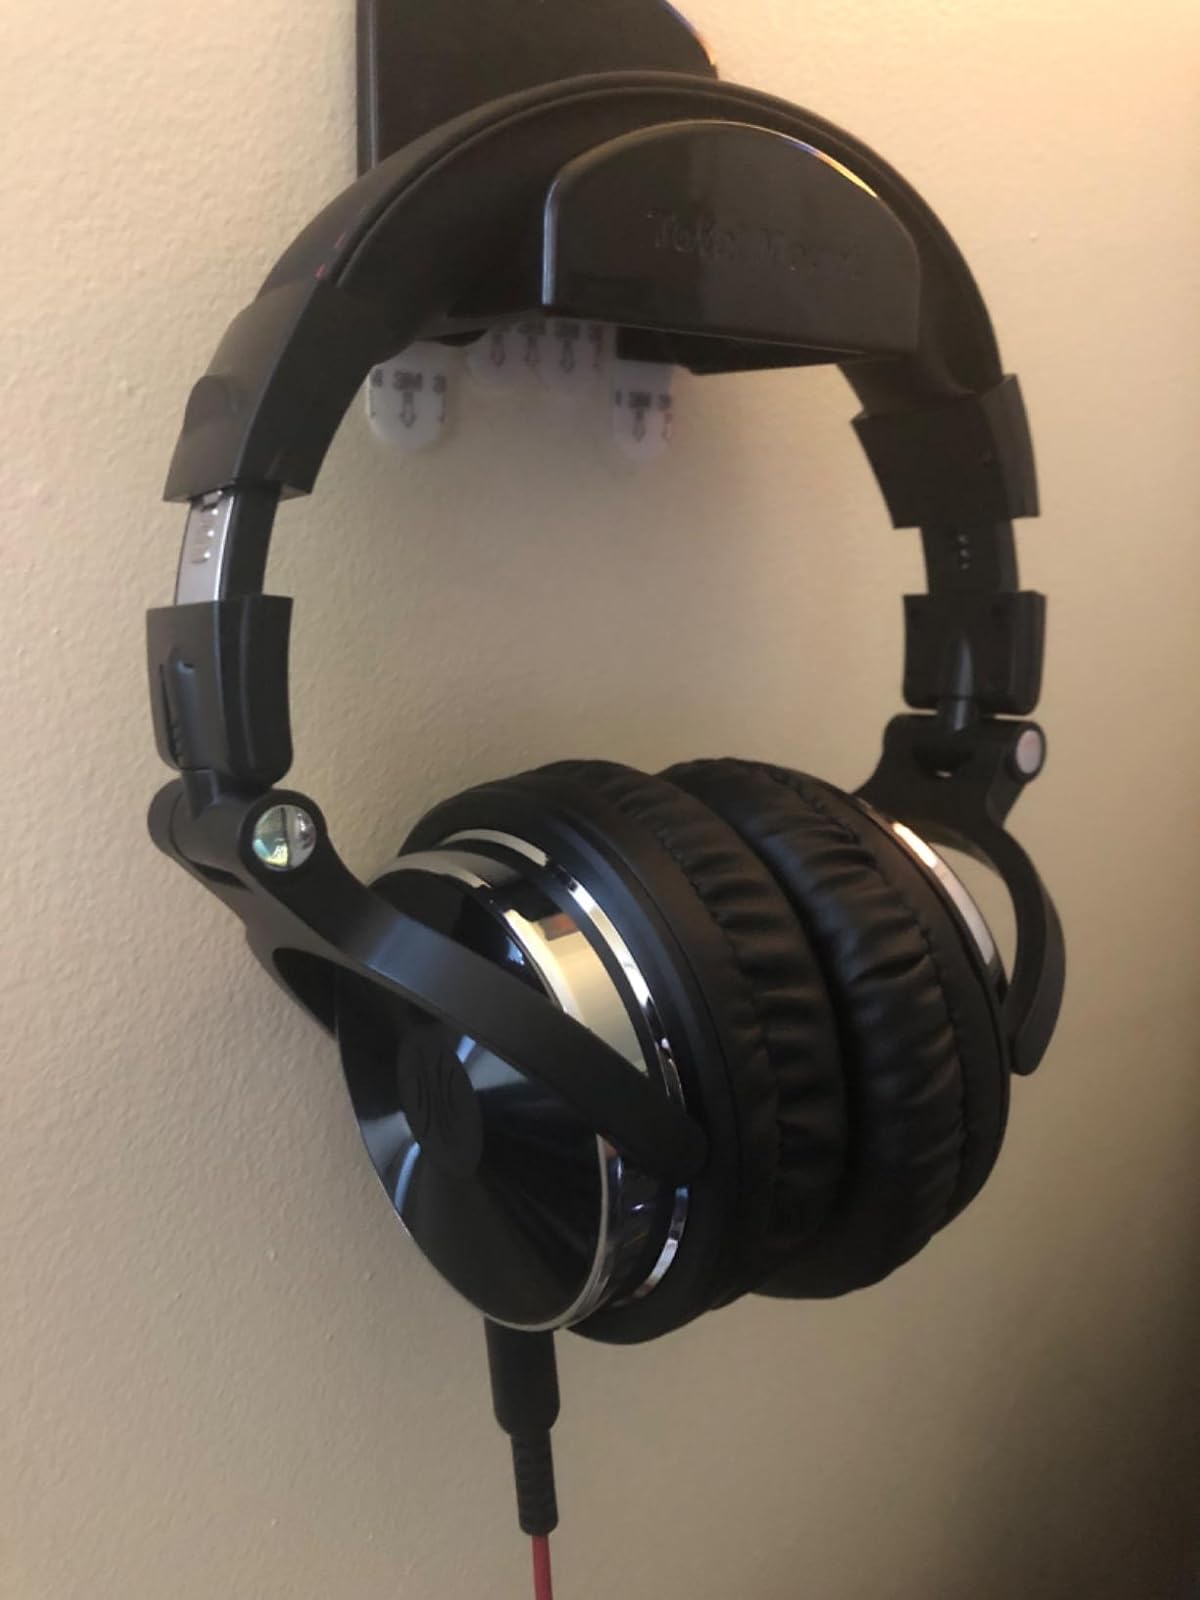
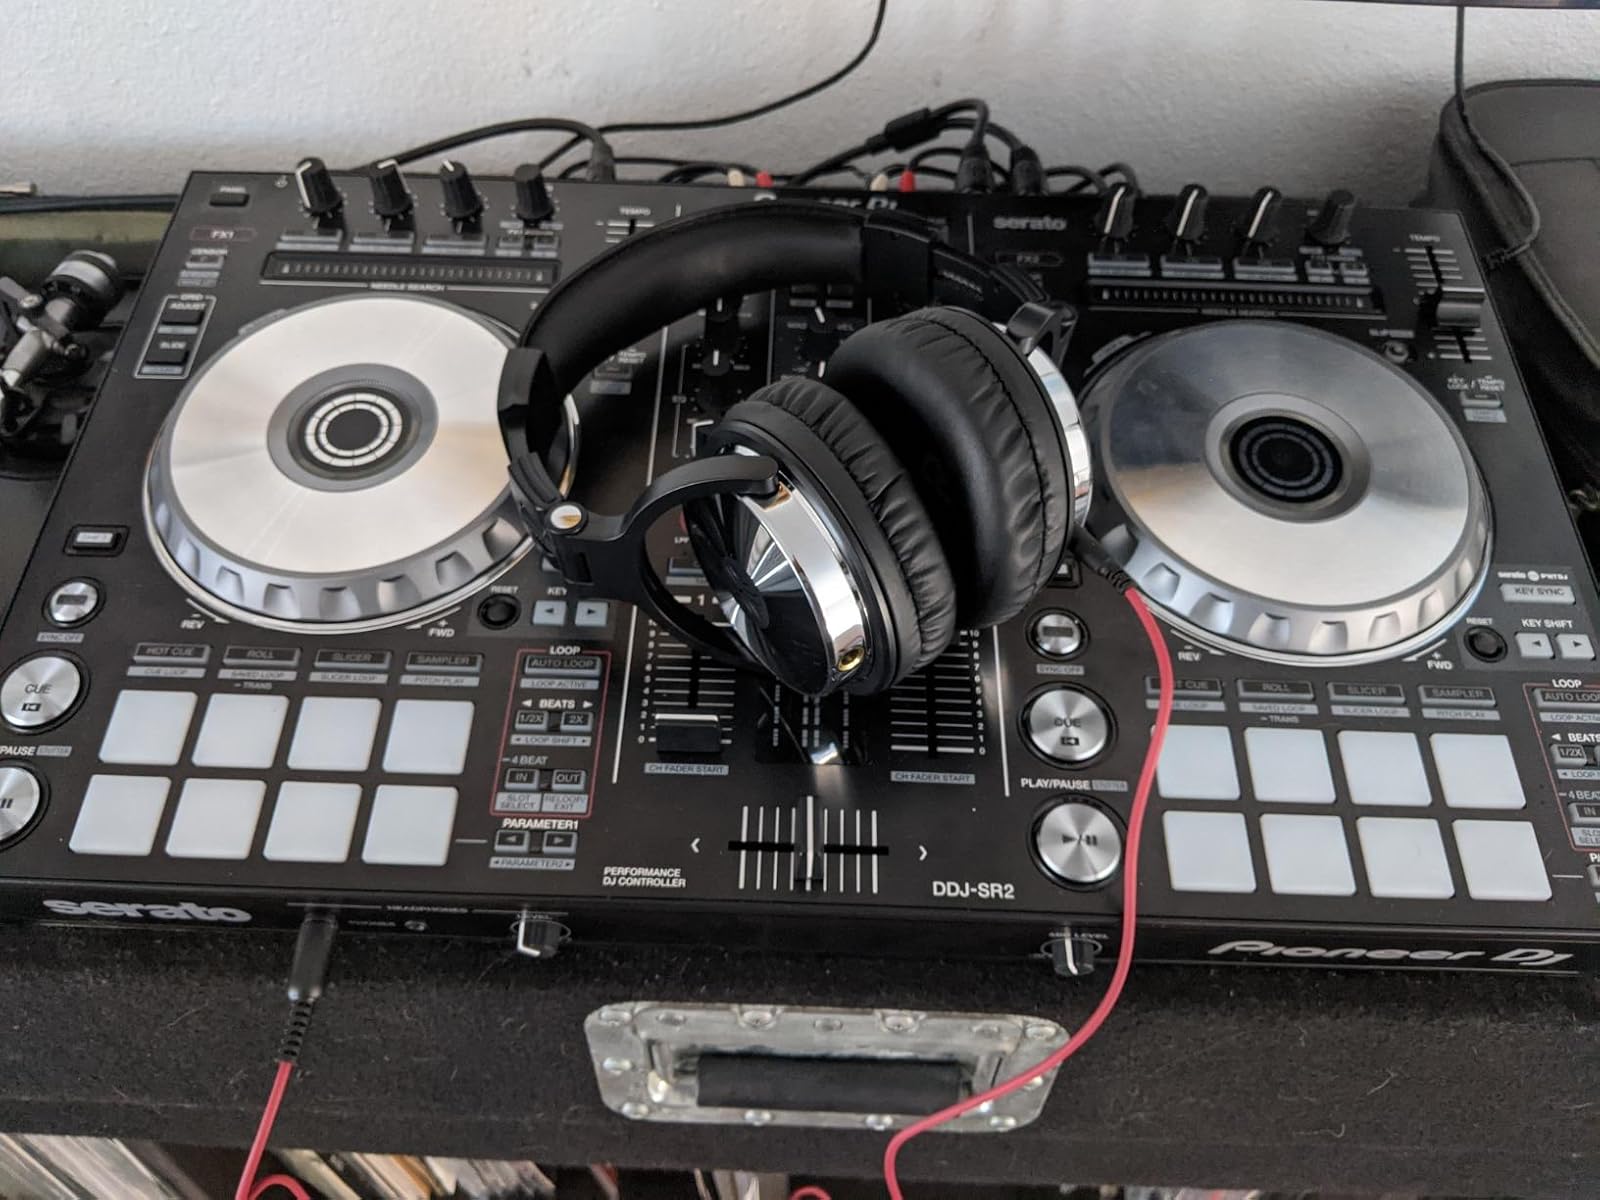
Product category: headphones
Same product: yes